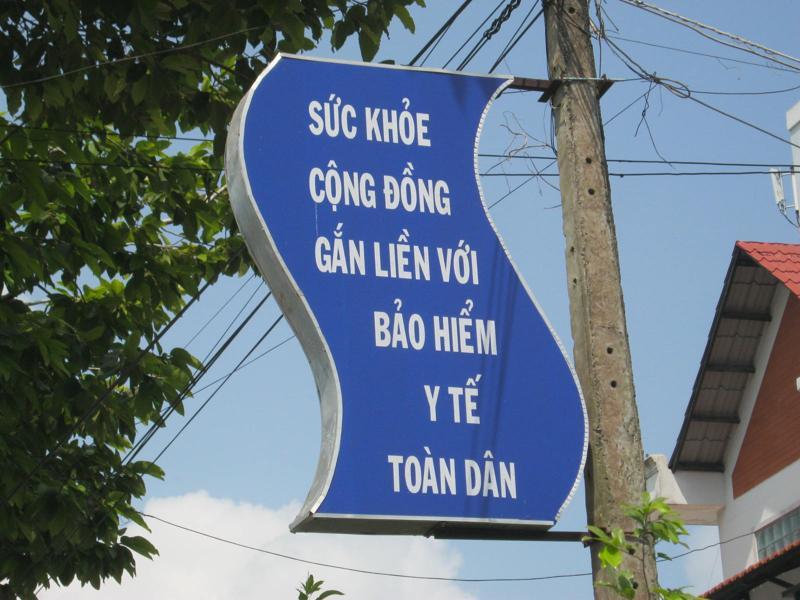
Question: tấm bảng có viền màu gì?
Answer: màu trắng